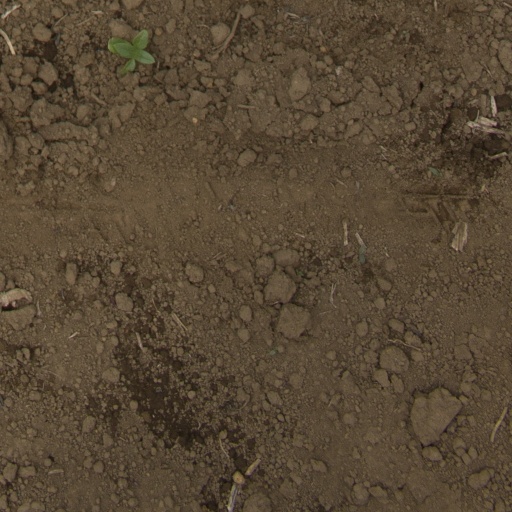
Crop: Jerusalem artichoke